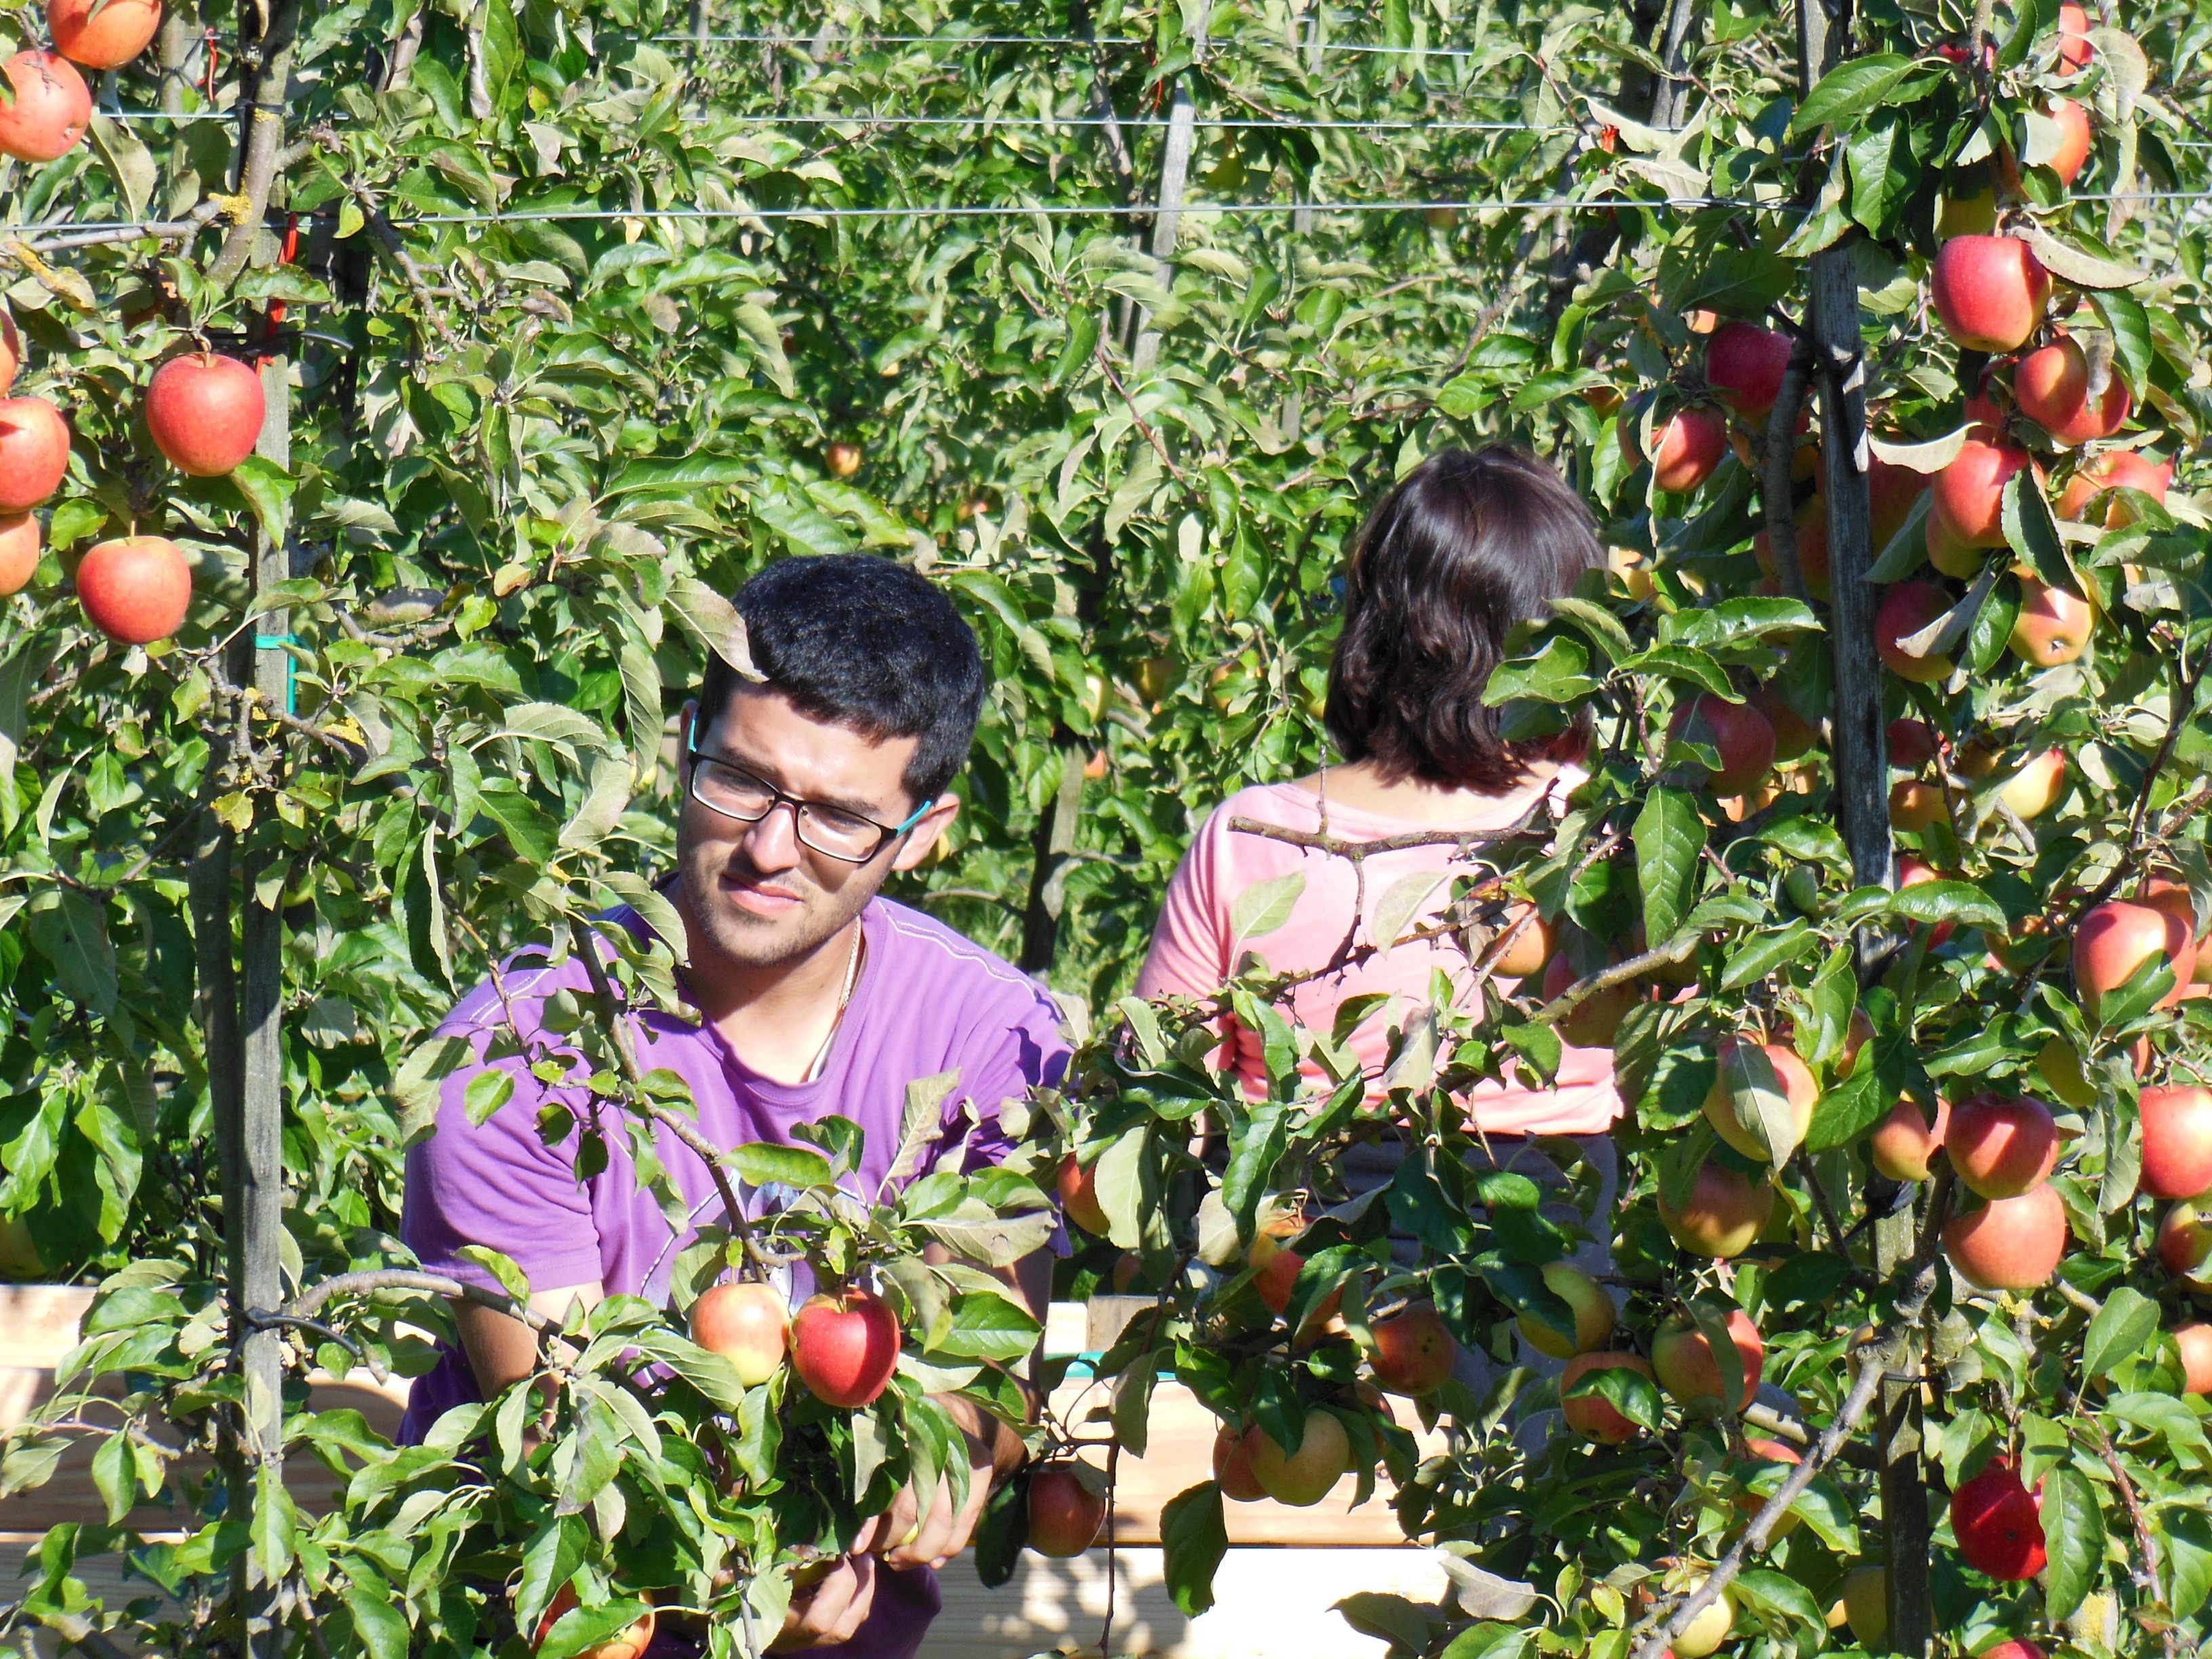
apple, plant, fruit, berry, flower, food, harvest, produce, autumn, botany, garden, flora, shrub, plantation, gardener, flowering plant, apfelernte, land plant